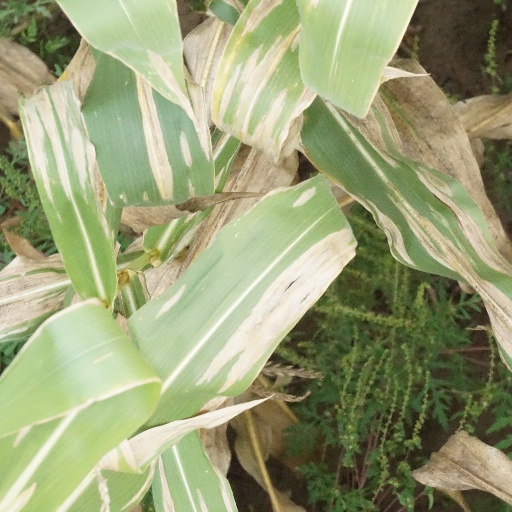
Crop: maize; corn